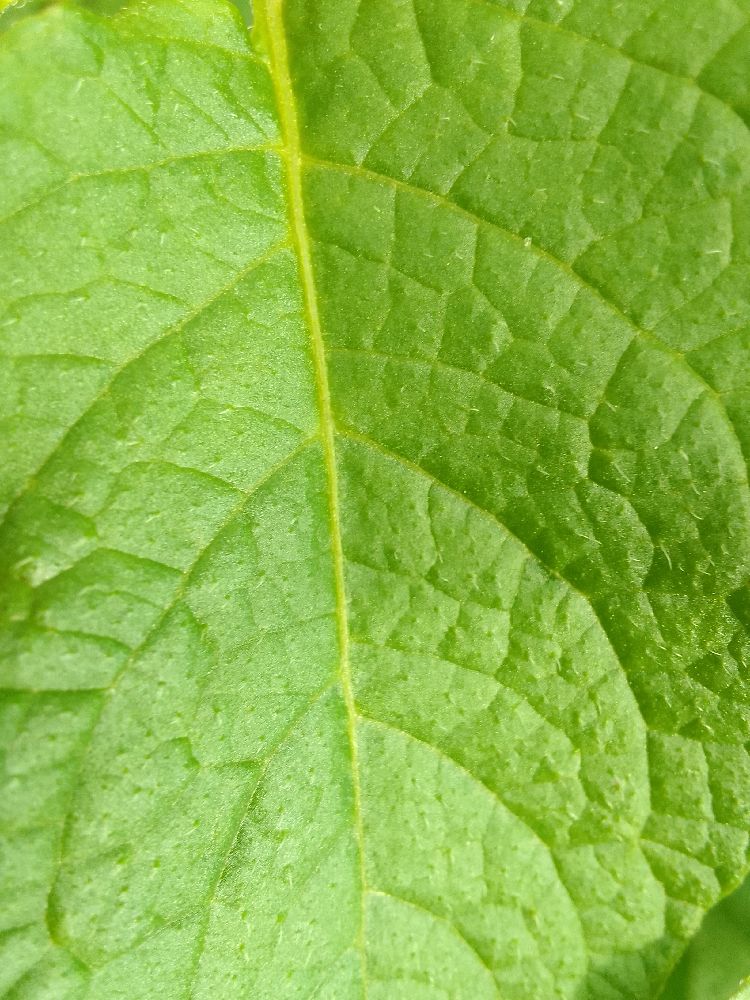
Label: Healthy